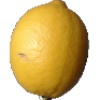
Label: Lemon 1